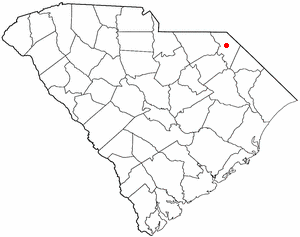
La ville de Bennettsville est le siège du comté de Marlboro, situé en Caroline du Sud, aux États-Unis.